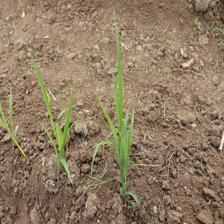
Label: Sorghum